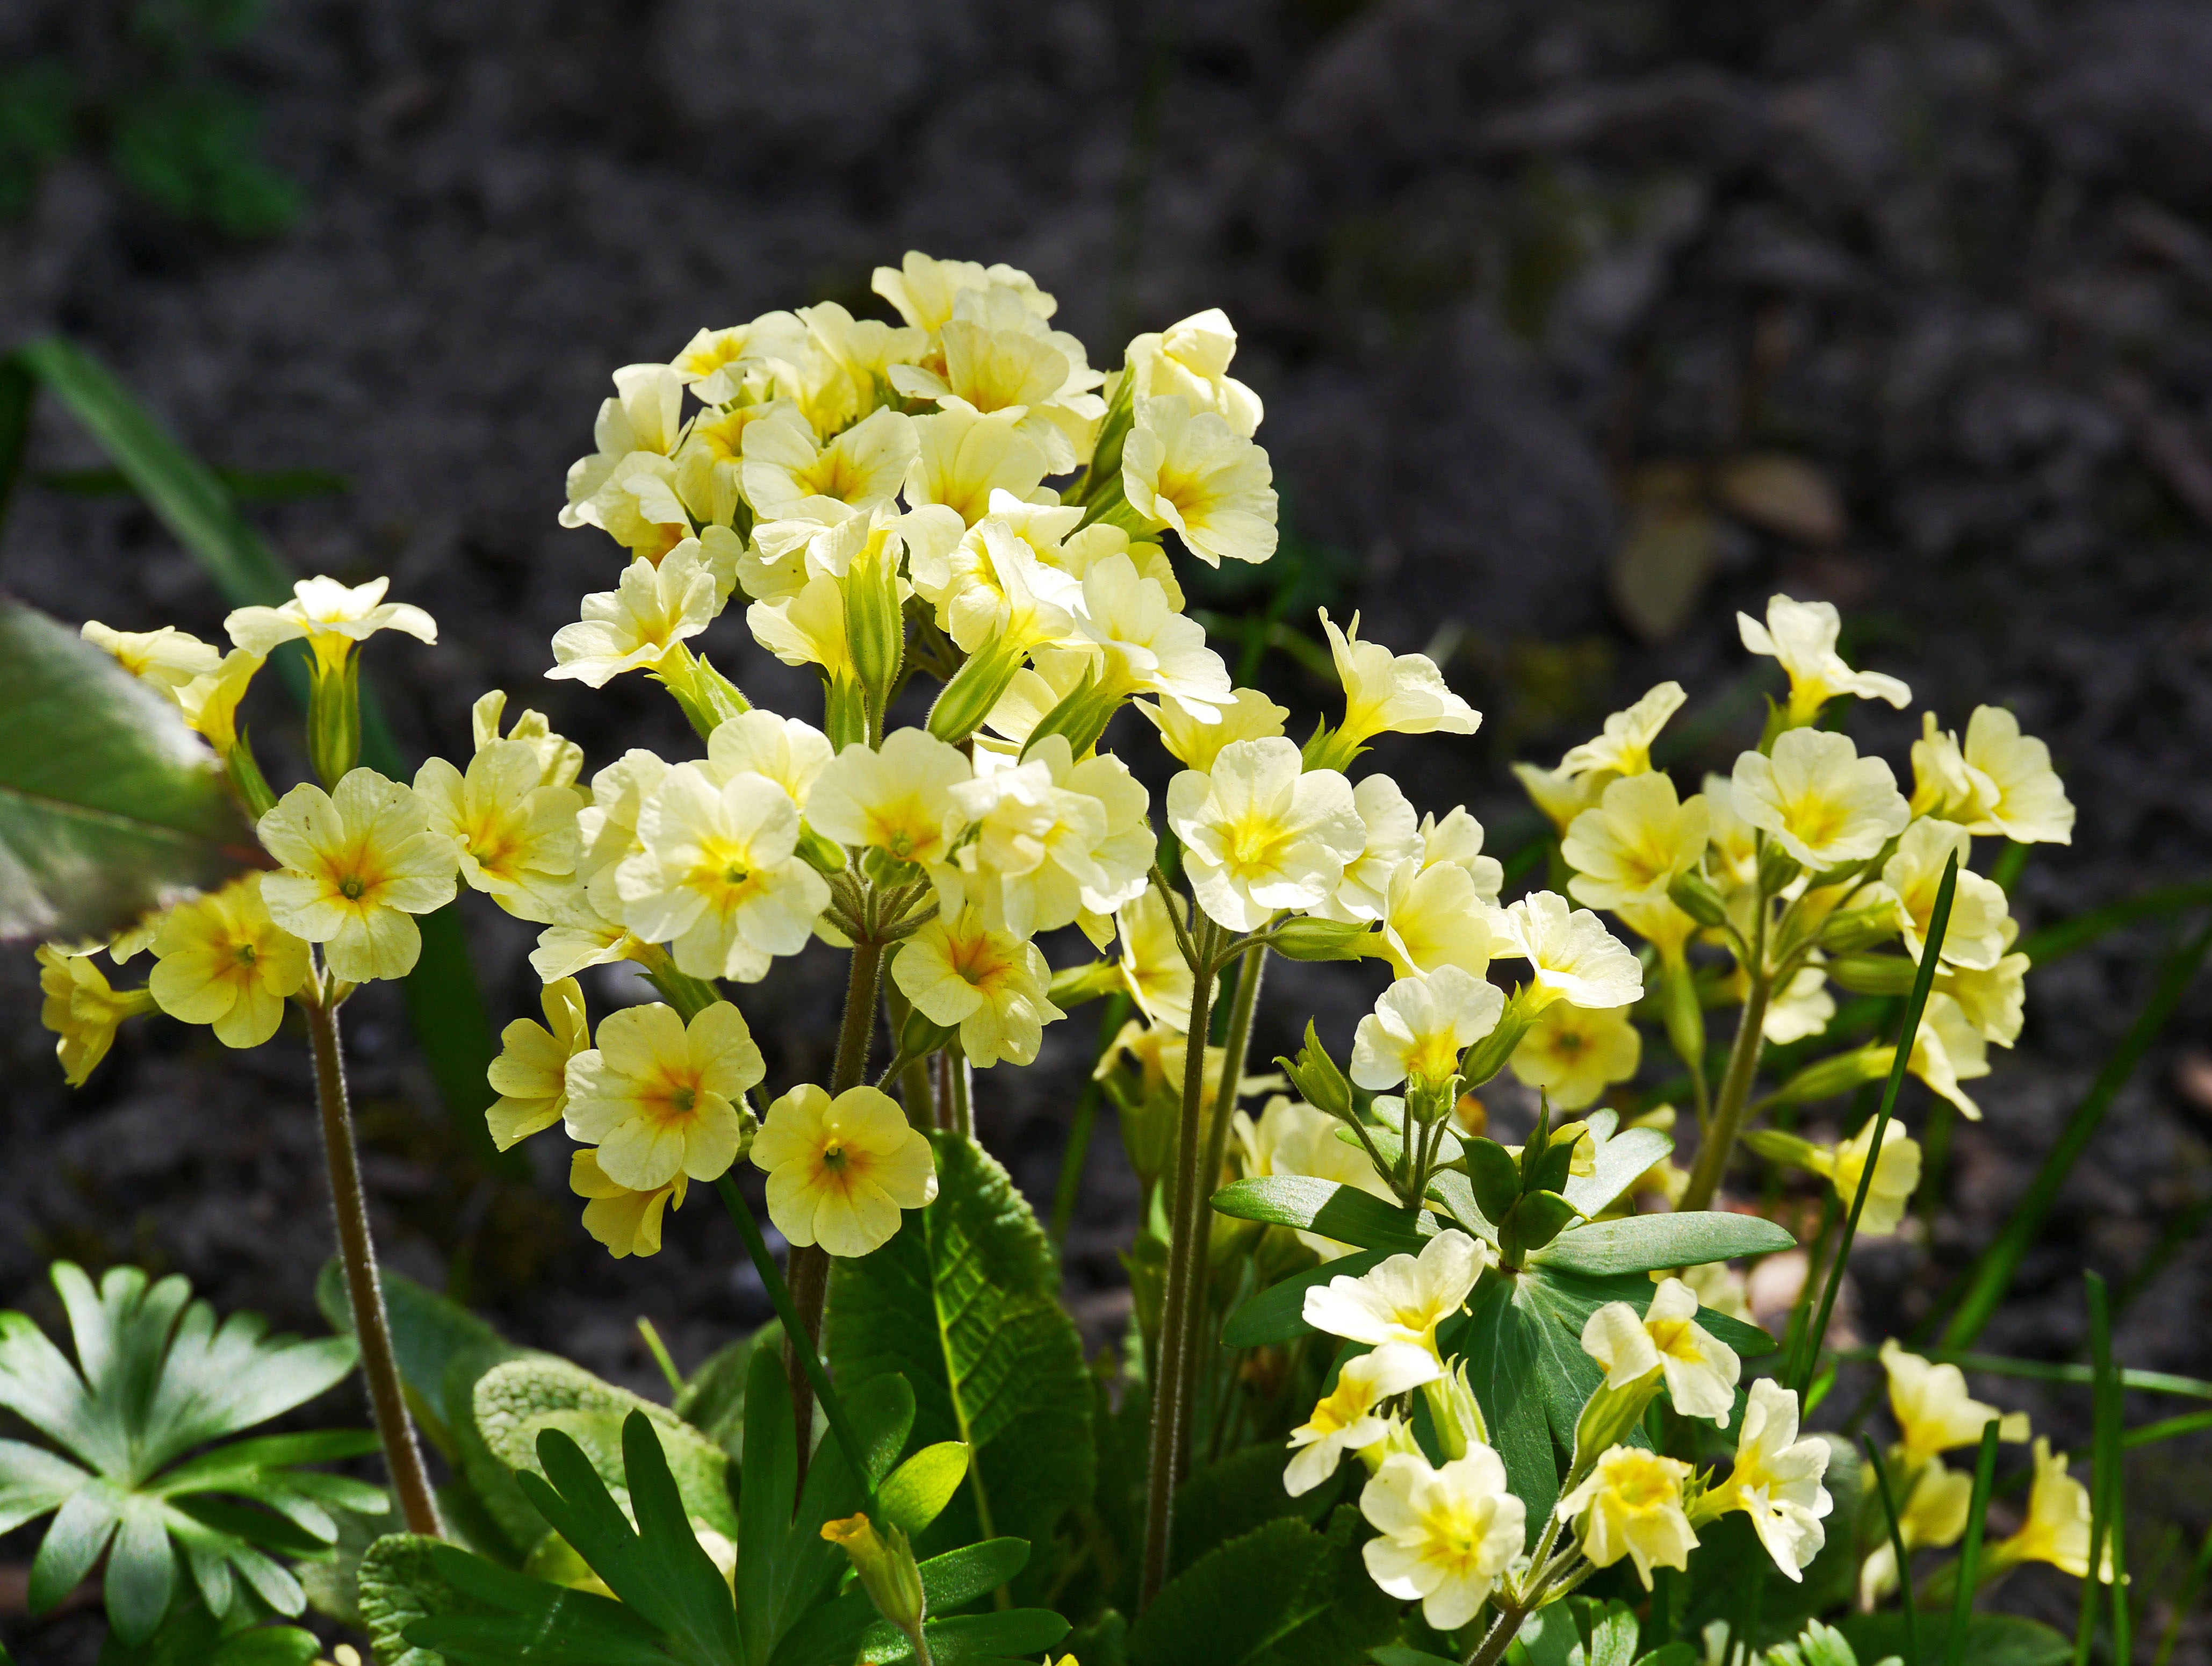
plant, flower, bloom, spring, botany, yellow, garden, flora, wildflower, shrub, spring flower, cowslip, flowering plant, spring bouquet, land plant, violet family, alyssum, high primrose